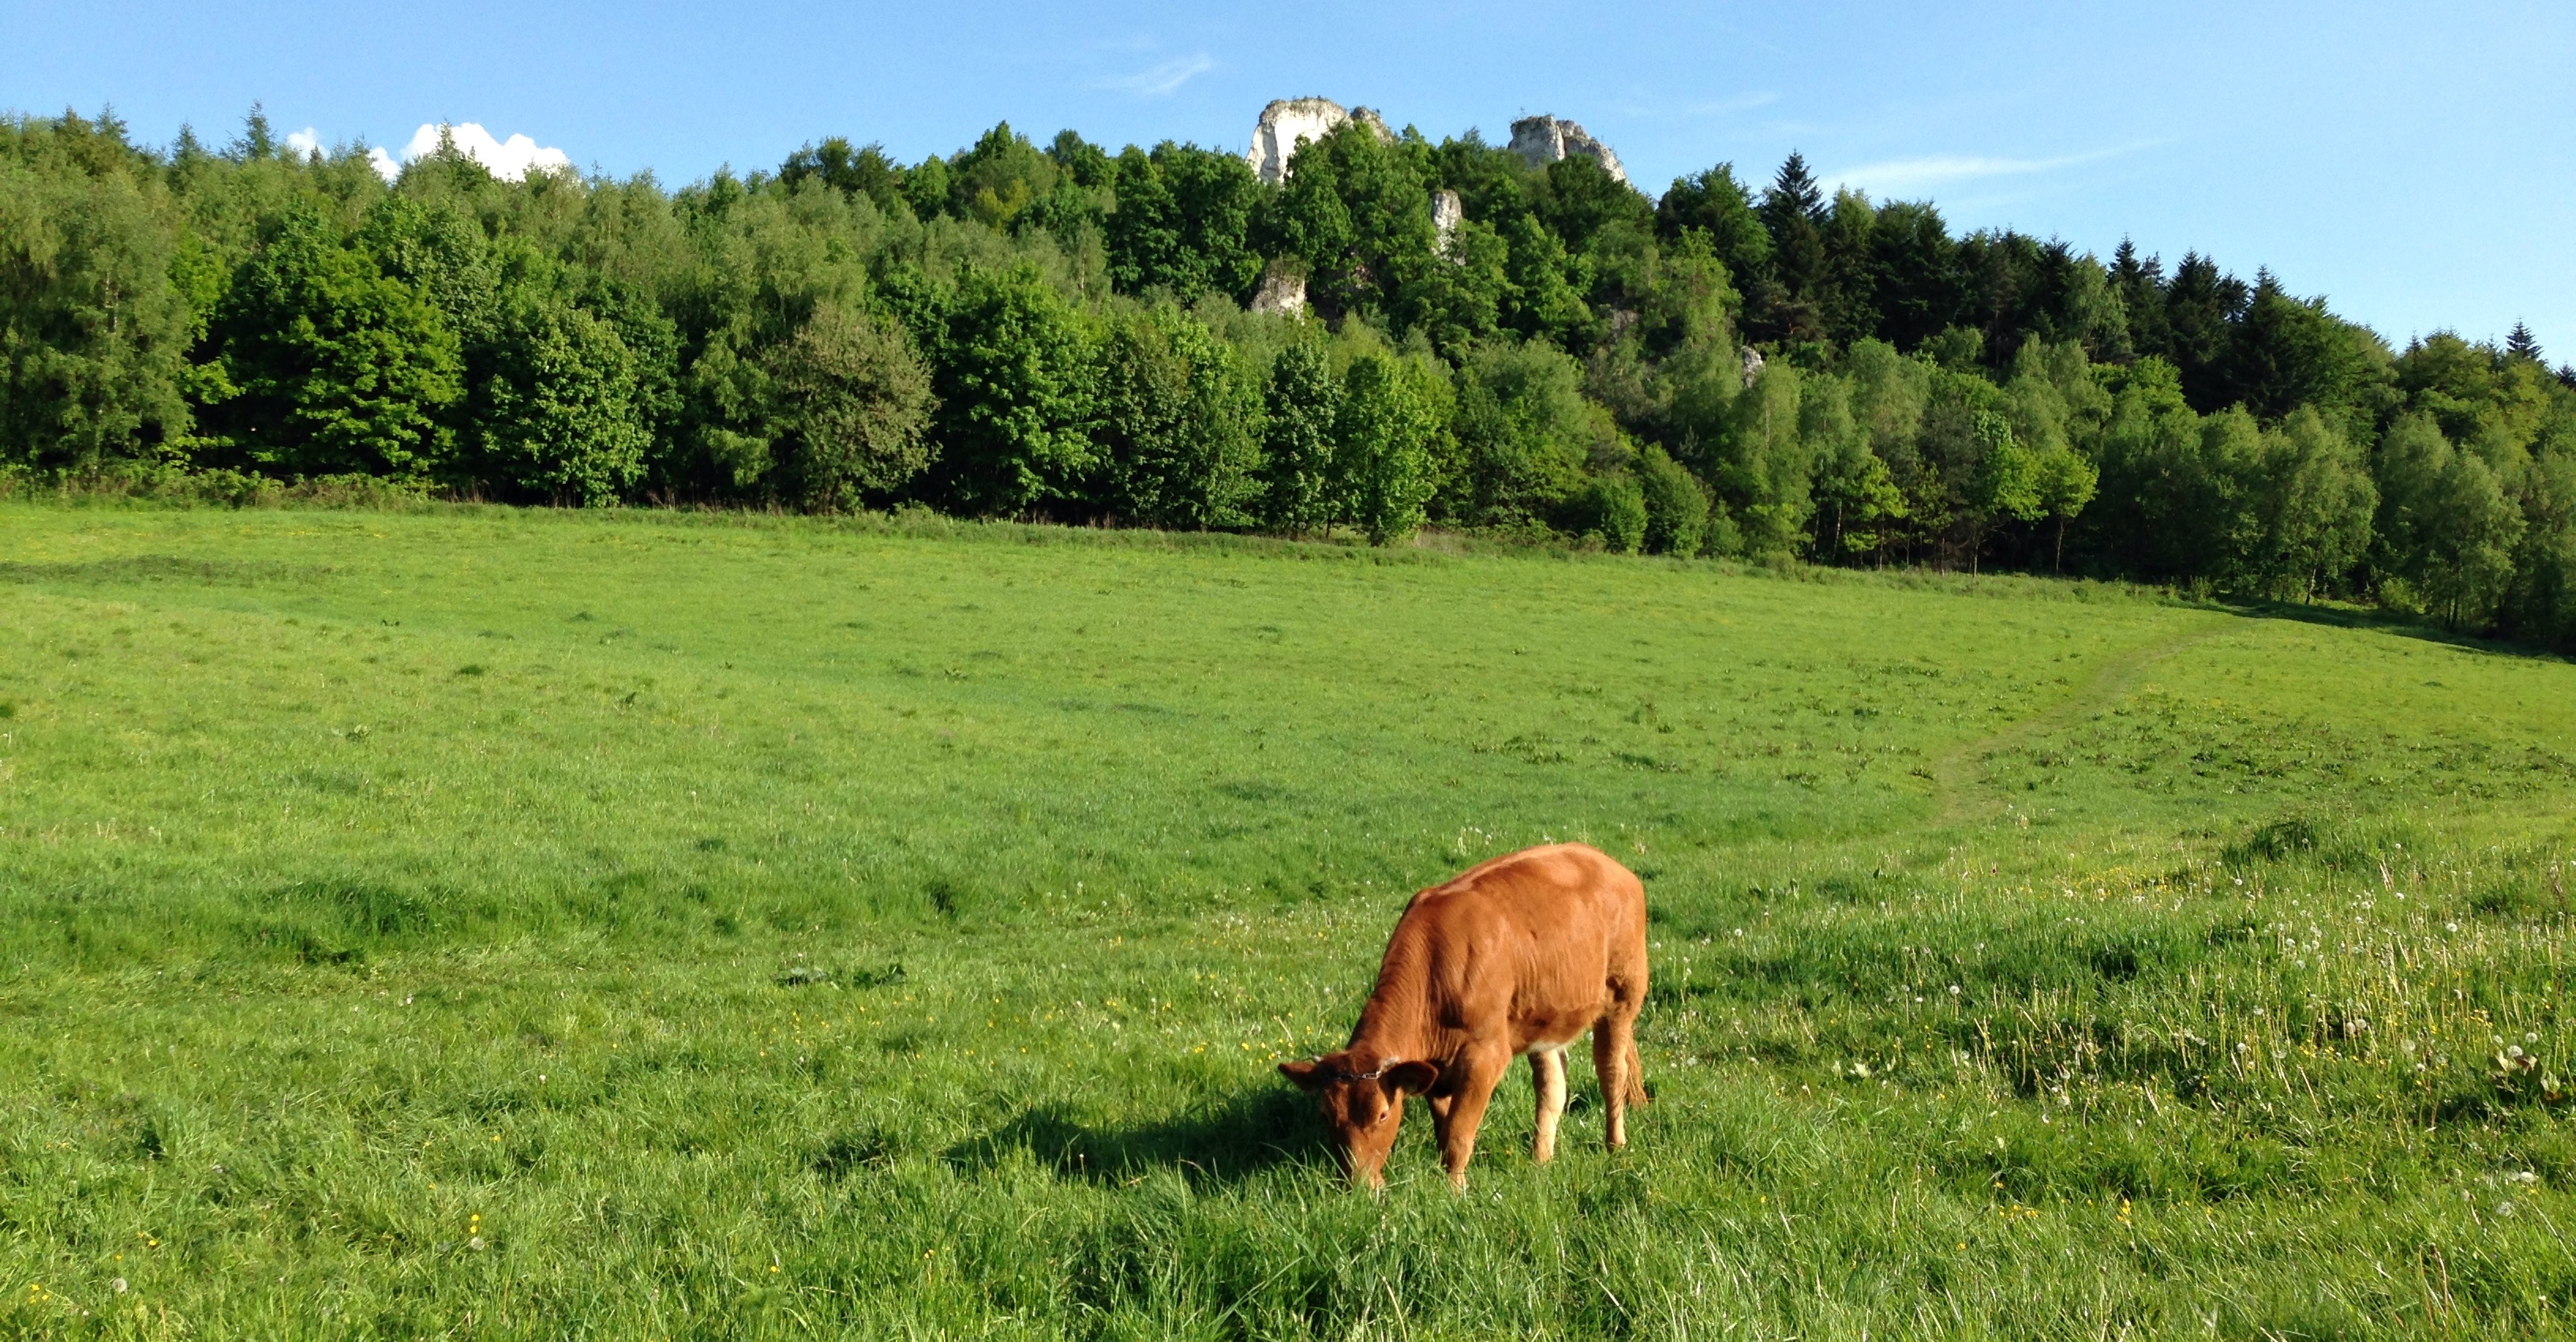
landscape, grass, wilderness, field, meadow, prairie, animal, wildlife, green, cow, herd, pasture, grazing, ranch, savanna, plain, grassland, plateau, habitat, ecosystem, steppe, pasture land, natural environment, cattle like mammal